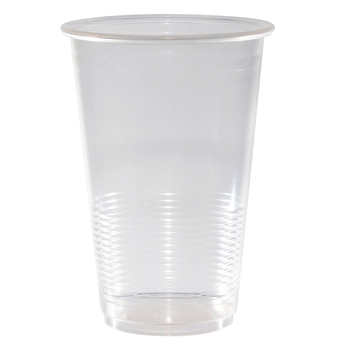
Label: plastic